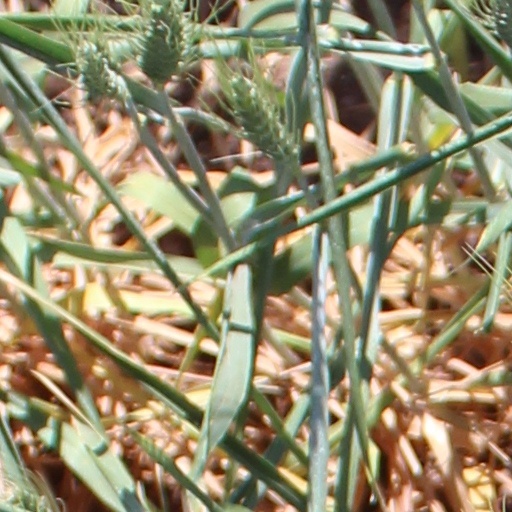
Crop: wheat